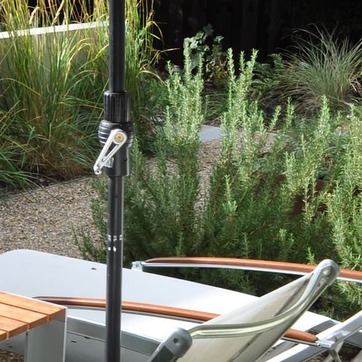
Material: foliage